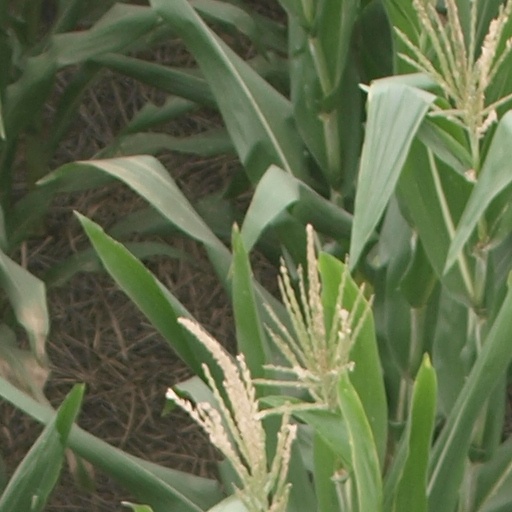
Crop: maize; corn